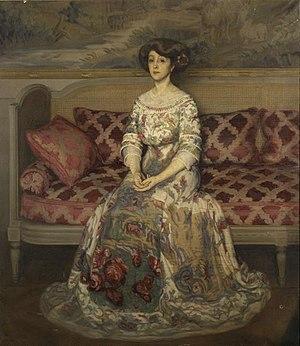
La robe à ramages. Mme Edmond Rostand, née Rosemonde Gérard (1866-1953)
La famille Rostand est une famille française de la bourgeoisie marseillaise, active notamment dans la finance et les arts et lettres depuis le XVIIIᵉ siècle.
Louise-Rose-Étiennette Gérard, dite Rosemonde Gérard, née le 5 avril 1866 à Paris où elle est morte le 8 juillet 1953, est une poétesse et comédienne française. Elle fut l'épouse d'Edmond Rostand.